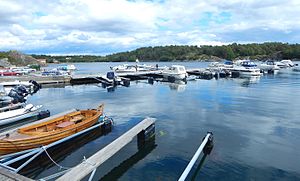
Grimstad / Kommunens bygder
Grimstad er en by og kystkommune i Agder fylke i Norge. Kommunen grænser til Arendal i øst, Froland og Birkenes i nord og Lillesand i vest. 1. januar 1971 blev Fjære kommune og Landvik kommune indlemmet i Grimstad ved en kommunesammenlægning, og folketallet øgedes fra 2 788 til 11 764.